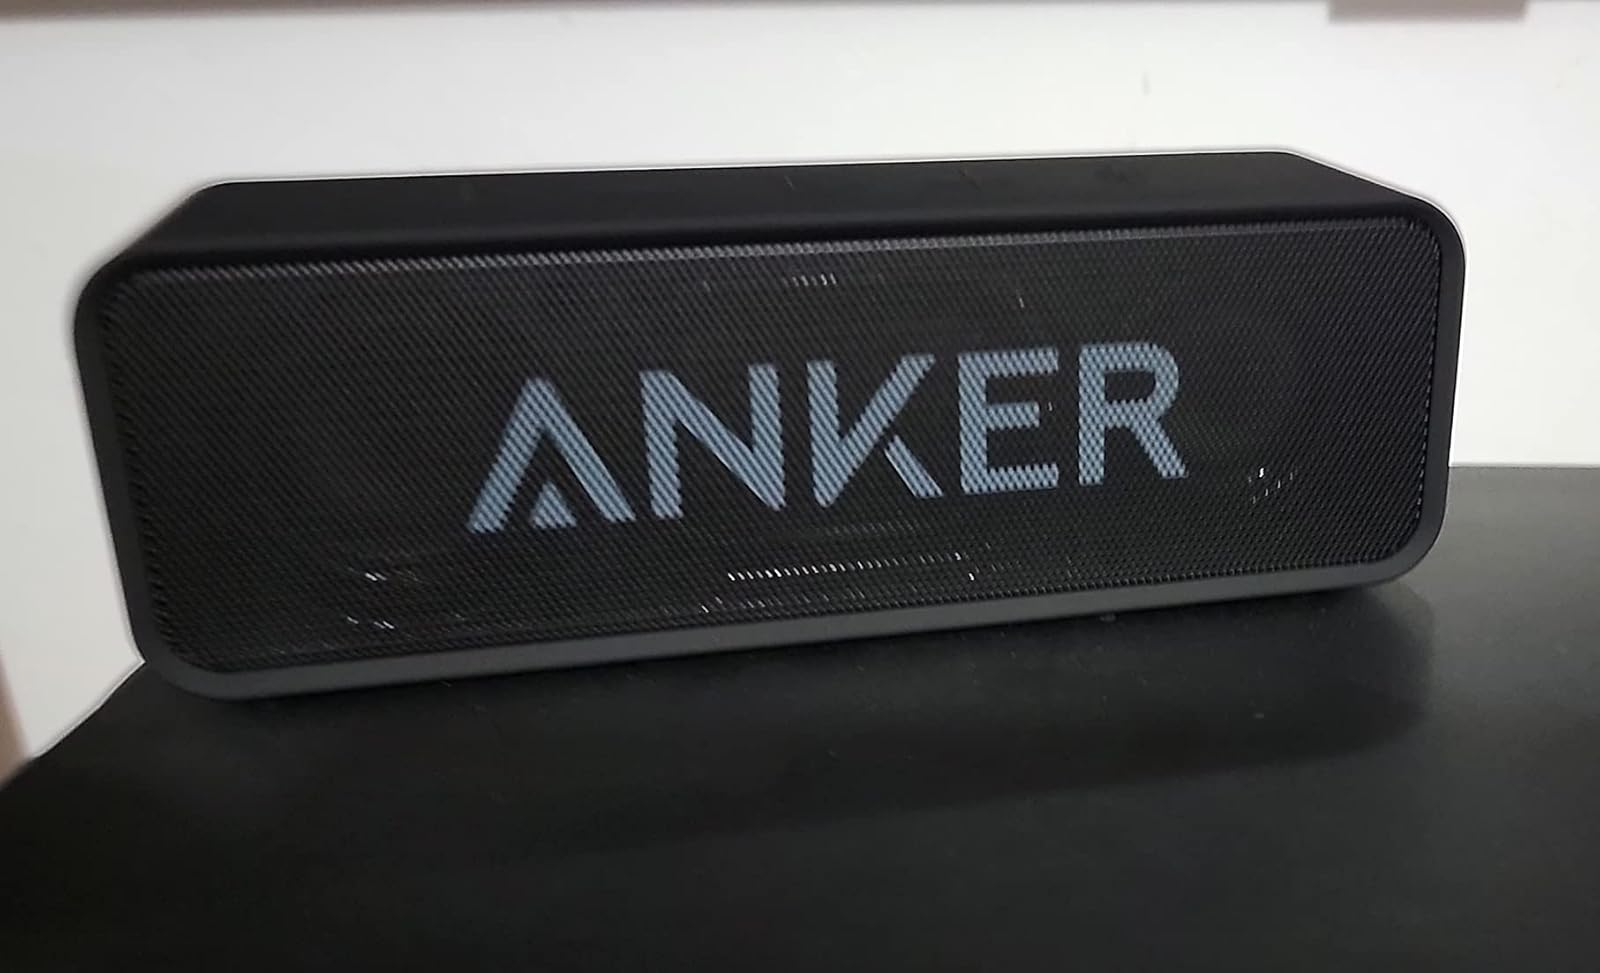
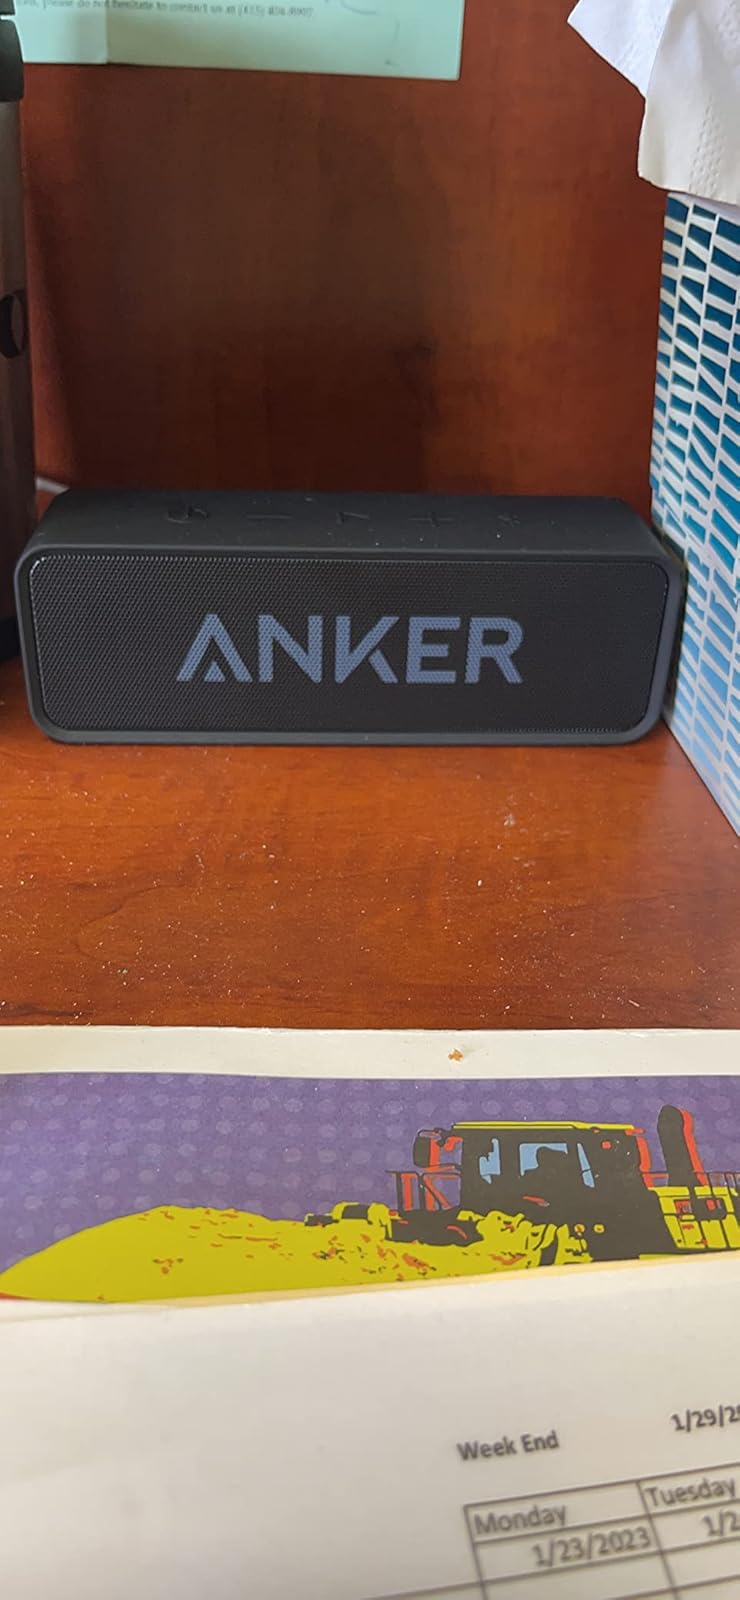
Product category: speaker
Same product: yes